Pedestrian crossings in the United Kingdom

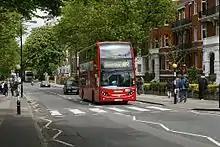
This zebra crossing on Abbey Road, London is particularly famous for appearing on the cover of a Beatles album.

The United Kingdom has specific types of pedestrian crossing.